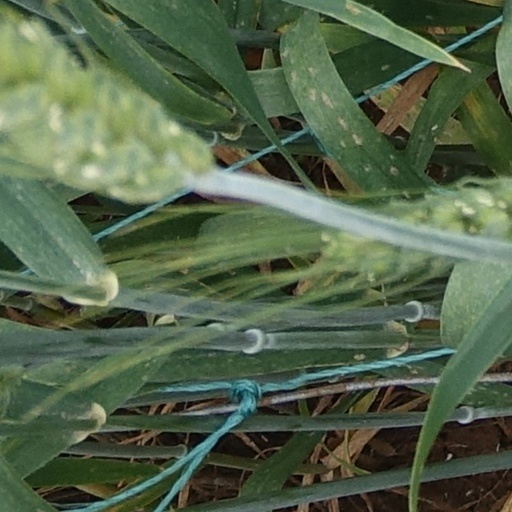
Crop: wheat